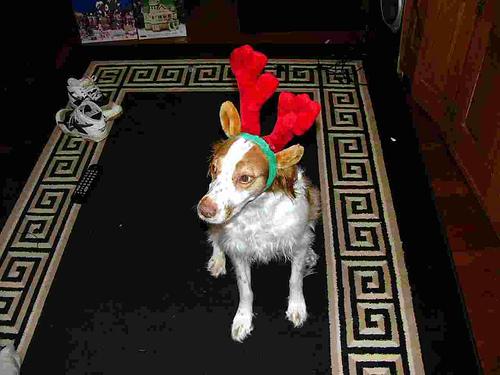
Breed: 232-n000076-Brittany_spaniel